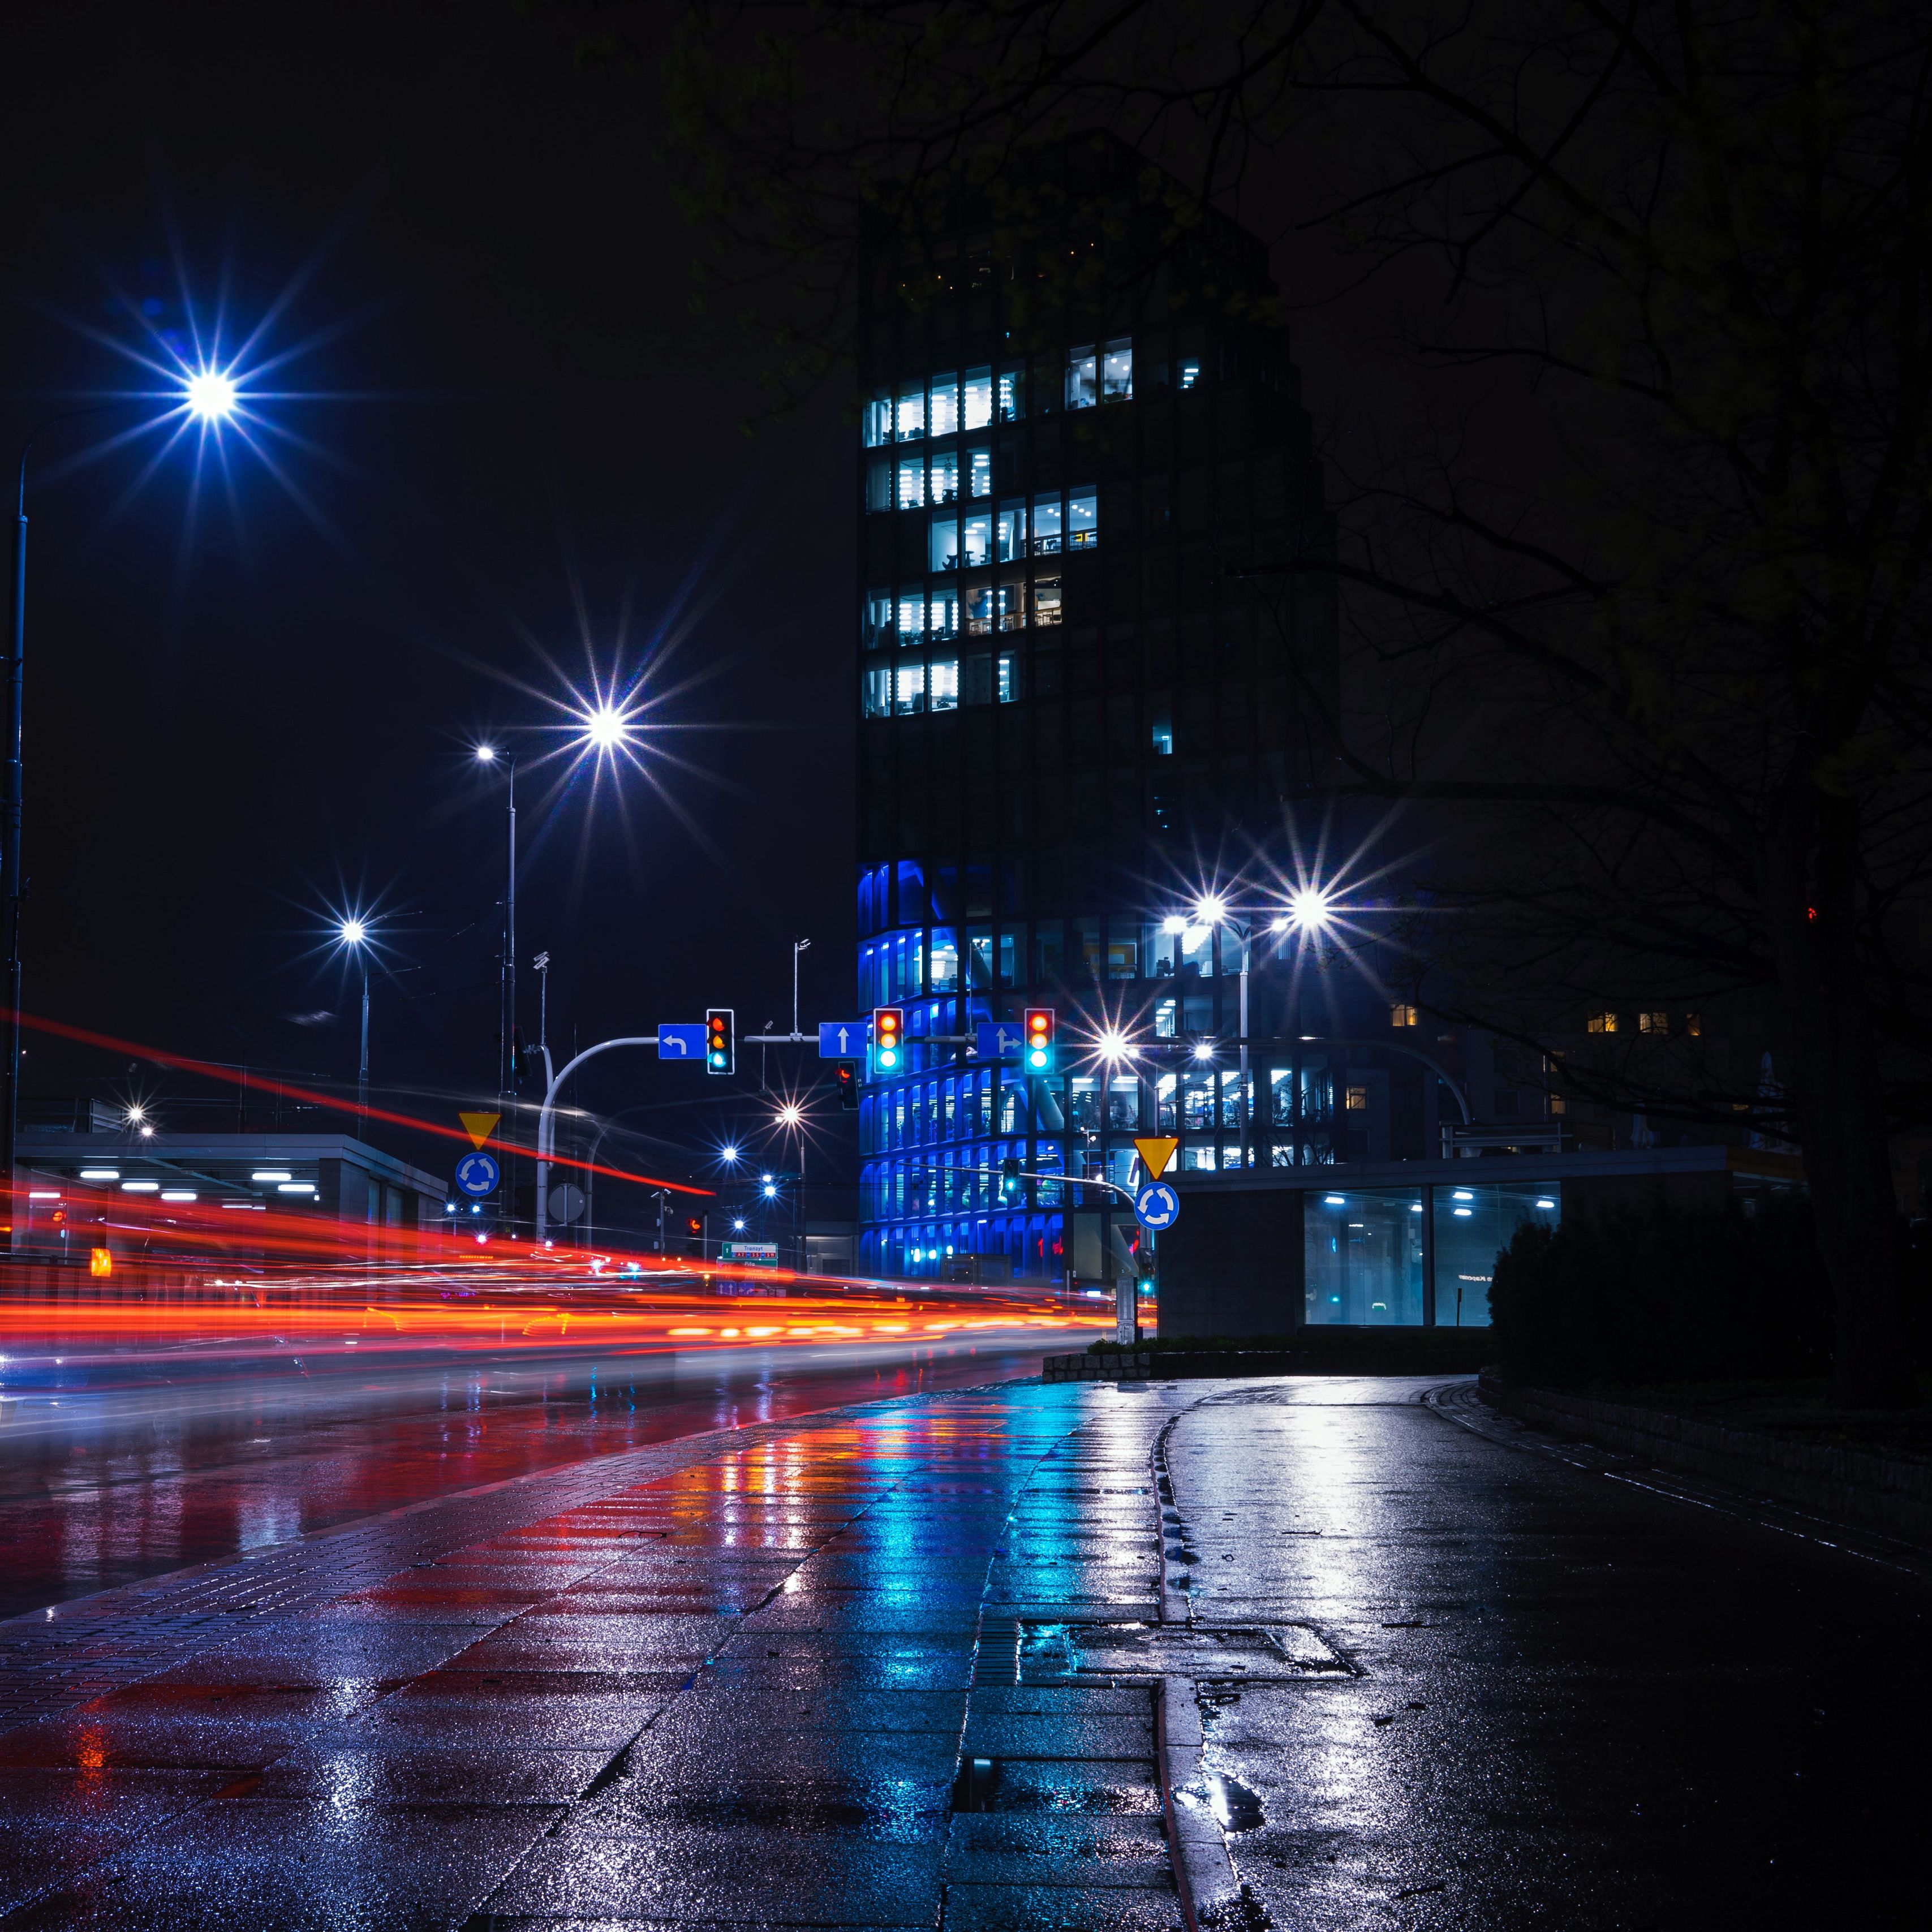
city, building, water, automotive lighting, street light, light, skyscraper, electricity, road surface, tower block, cityscape, midnight, road, electric blue, darkness, metropolis, tower, headlamp, reflection, mixed use, asphalt, downtown, evening, light fixture, winter, night, street, public utility, condominium, neon, tree, facade, sky, traffic, lens flare, Security lighting, skyline, electrical supply, commercial building